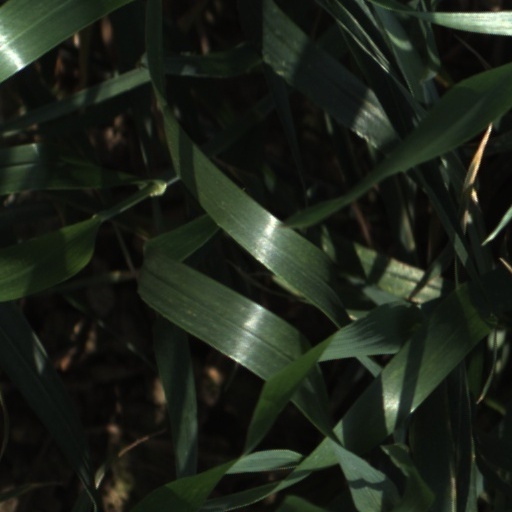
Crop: wheat